Robert Gascoyne-Cecil, 3rd Marquess of Salisbury

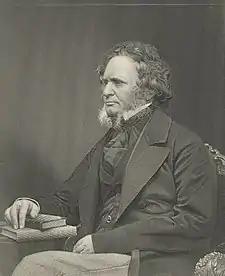
Lord Derby. Salisbury resigned from his government in protest against proposals for parliamentary reform.

On 23 February Cranborne protested in Cabinet and the next day analysed Baxter's figures using census returns and other statistics to determine how Disraeli's planned extension of the franchise would affect subsequent elections. Cranborne found that Baxter had not taken into account the different types of boroughs in the totals of new voters. In small boroughs under 20,000 the "fancy franchises" for direct taxpayers and dual voters would be less than the new working-class voters in each seat.